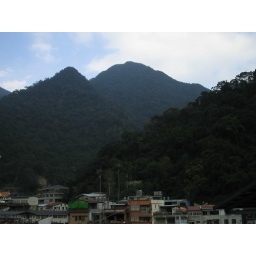
The medium sized green mountains in Taiwan are beautiful